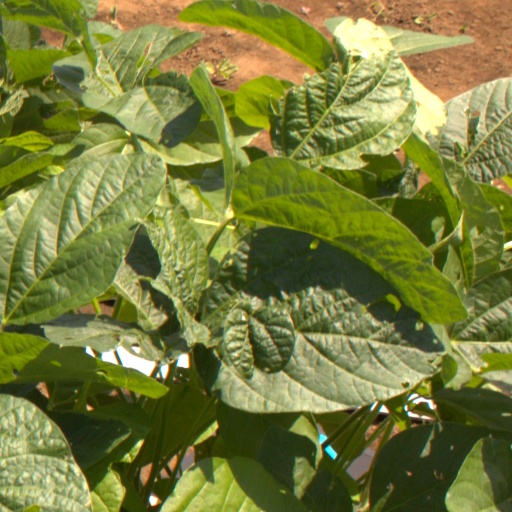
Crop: soybean